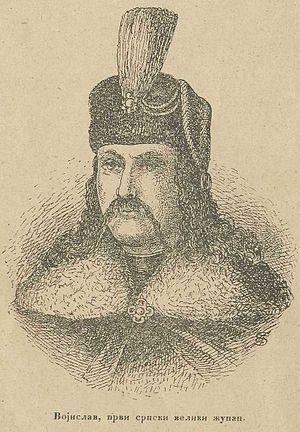
Le prince Višeslav, en serbe cyrillique Вишеслав, aussi connu sous le nom de Vojislav est le premier souverain des Serbes dans les Balkans dont on connaît avec certitude le nom. Il régna aux alentours de 780. Il est l'ancêtre de la famille des Vlastimirović qui deviendra officiellement une Dynastie à partir de Vlastimir. Il fut le contemporain de Charlemagne.